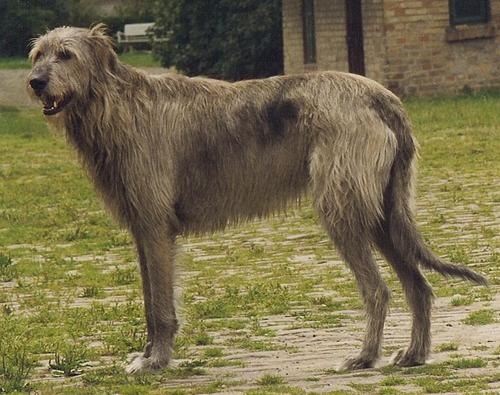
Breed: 224-n000039-Irish_wolfhound